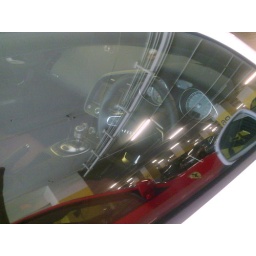
Audi Interior. Saw this in parkway parade car park on the highest floor